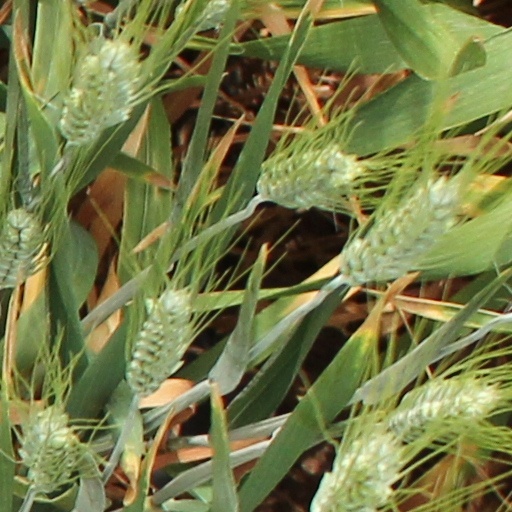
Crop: wheat